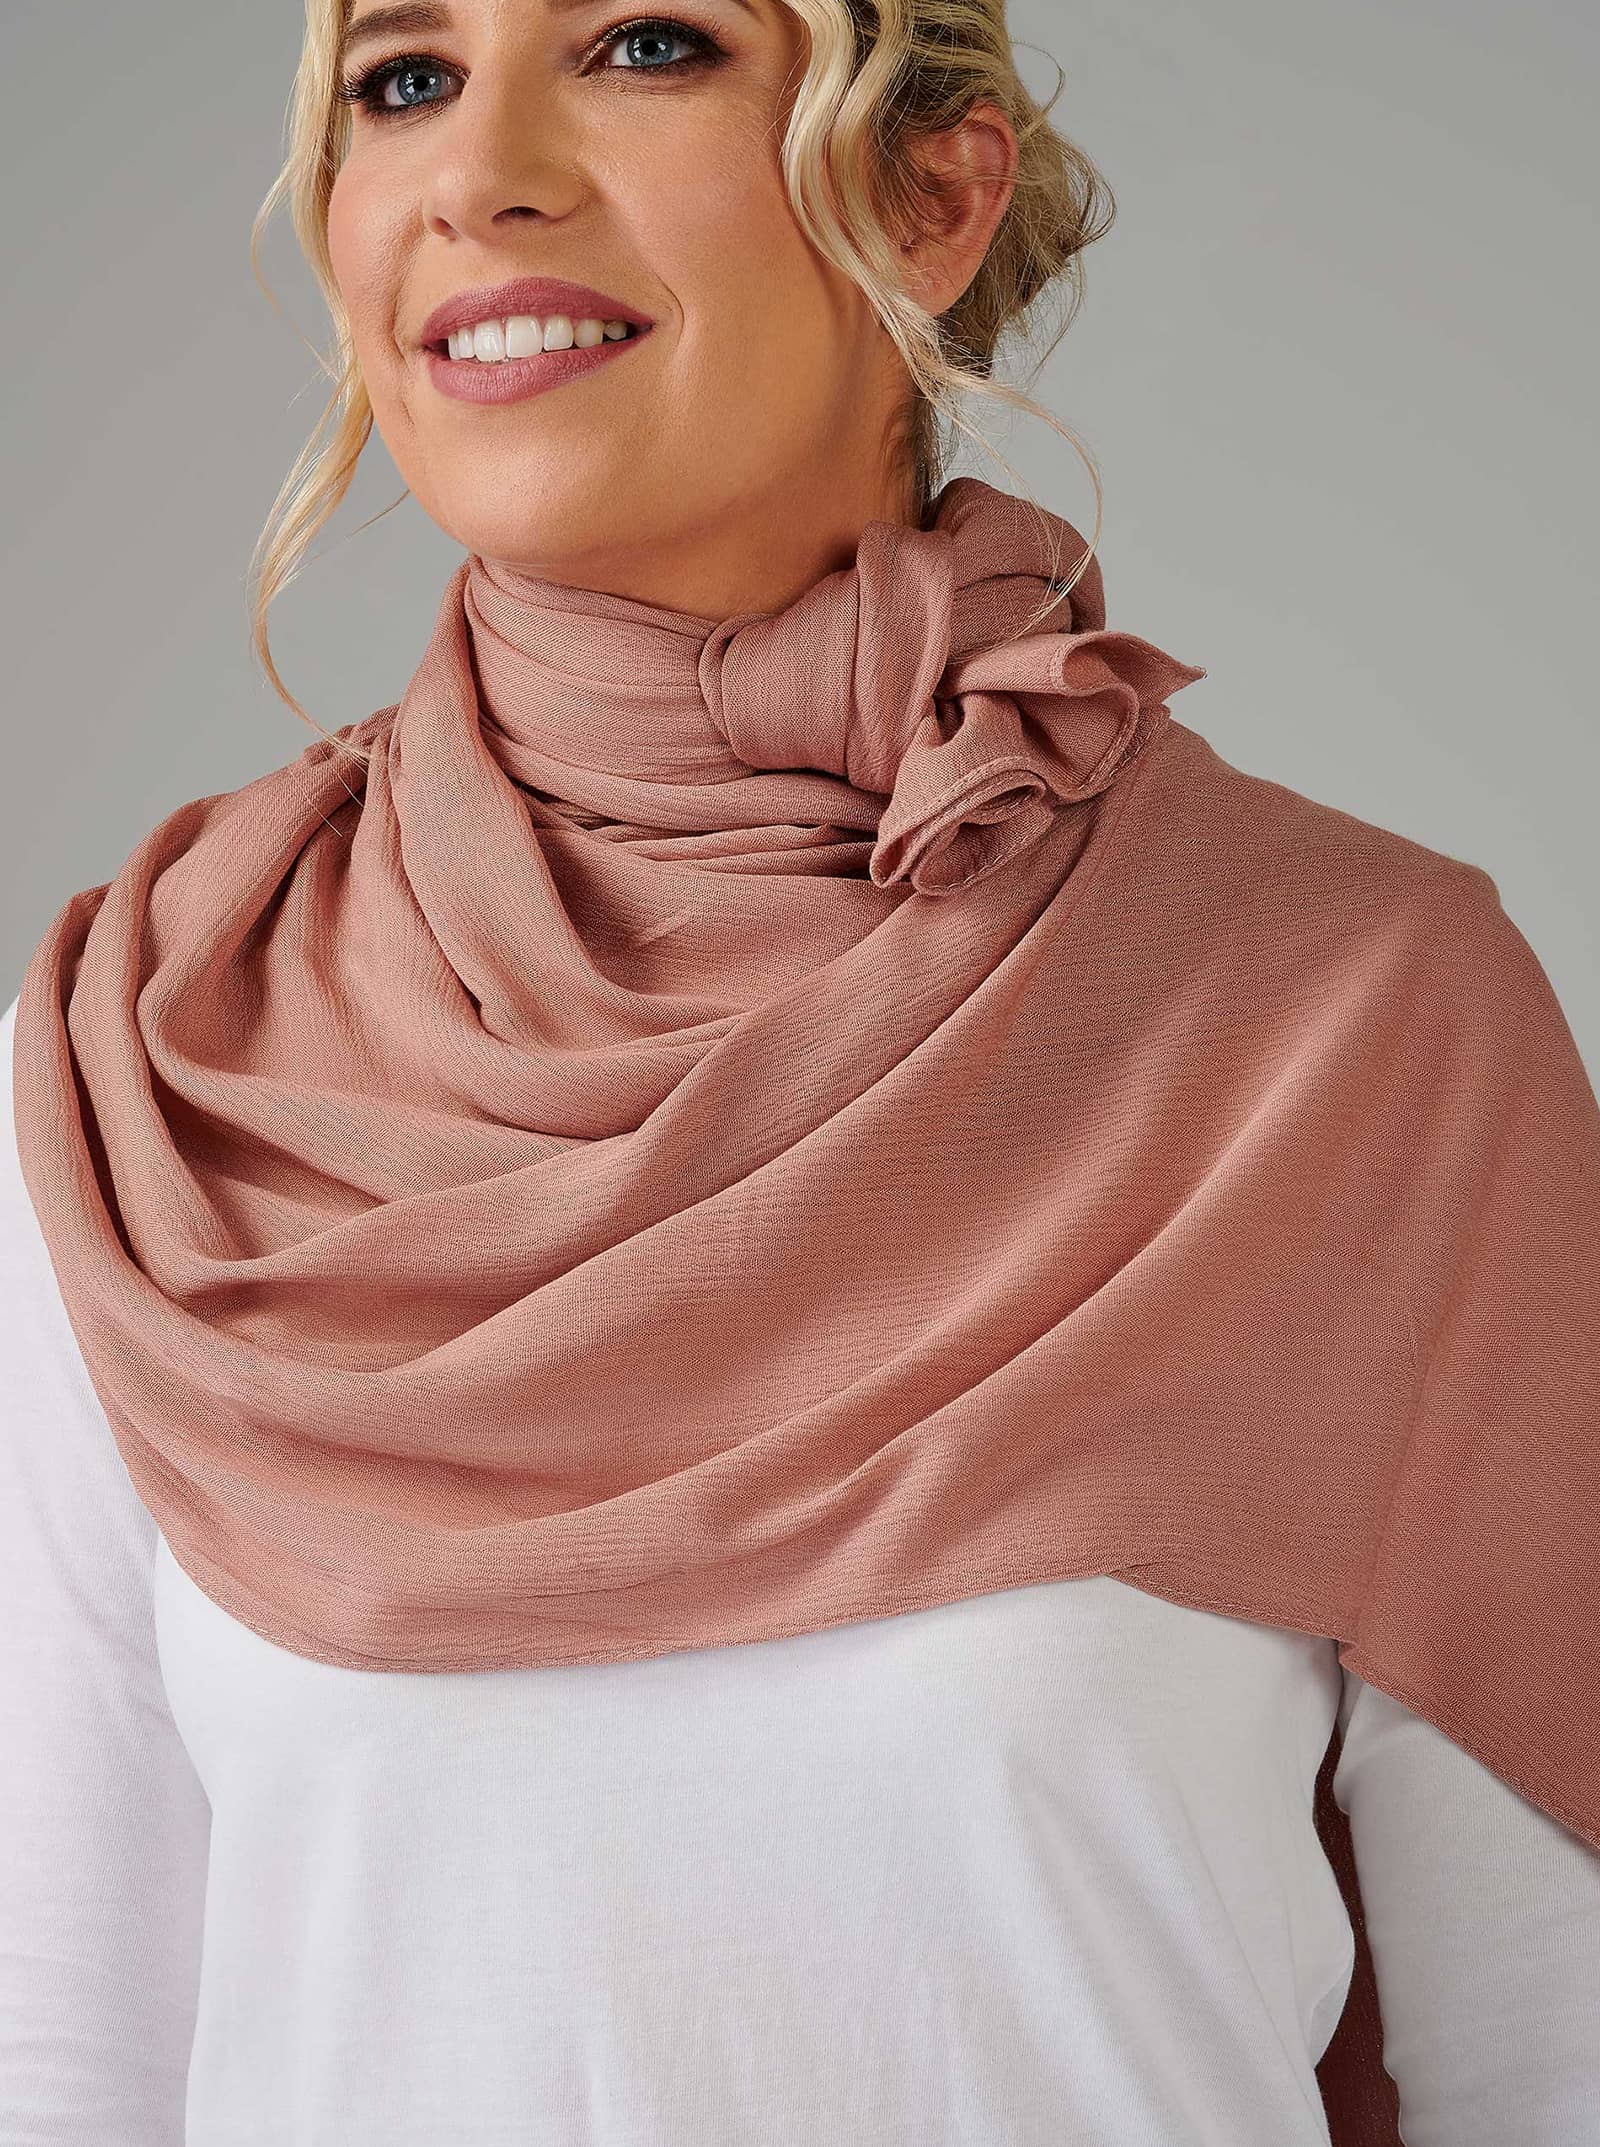
women, lip, chin, smile, eyebrow, white, wrap, stole, sleeve, pink, fashion design, shawl, silk, formal wear, happy, makeover, jewellery, waist, scarf, peach, magenta, event, fashion model, fashion accessory, pattern, sculpture, costume, turban, costume design, necklace, portrait photography, fur, photo shoot